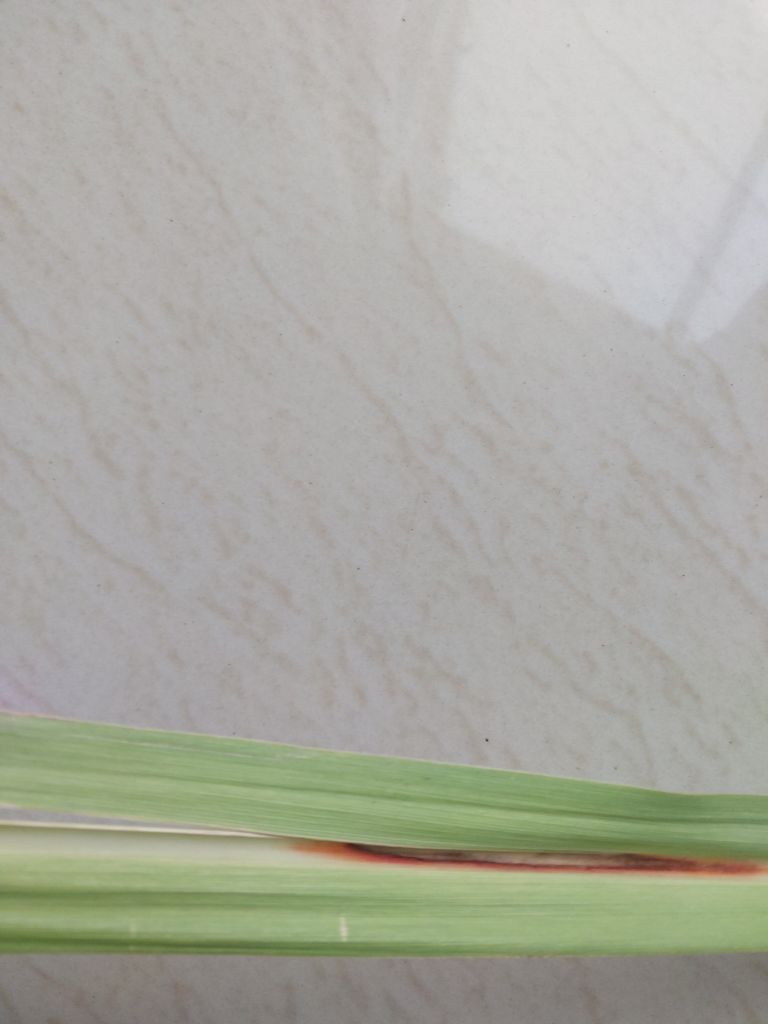
Label: Brown Spot